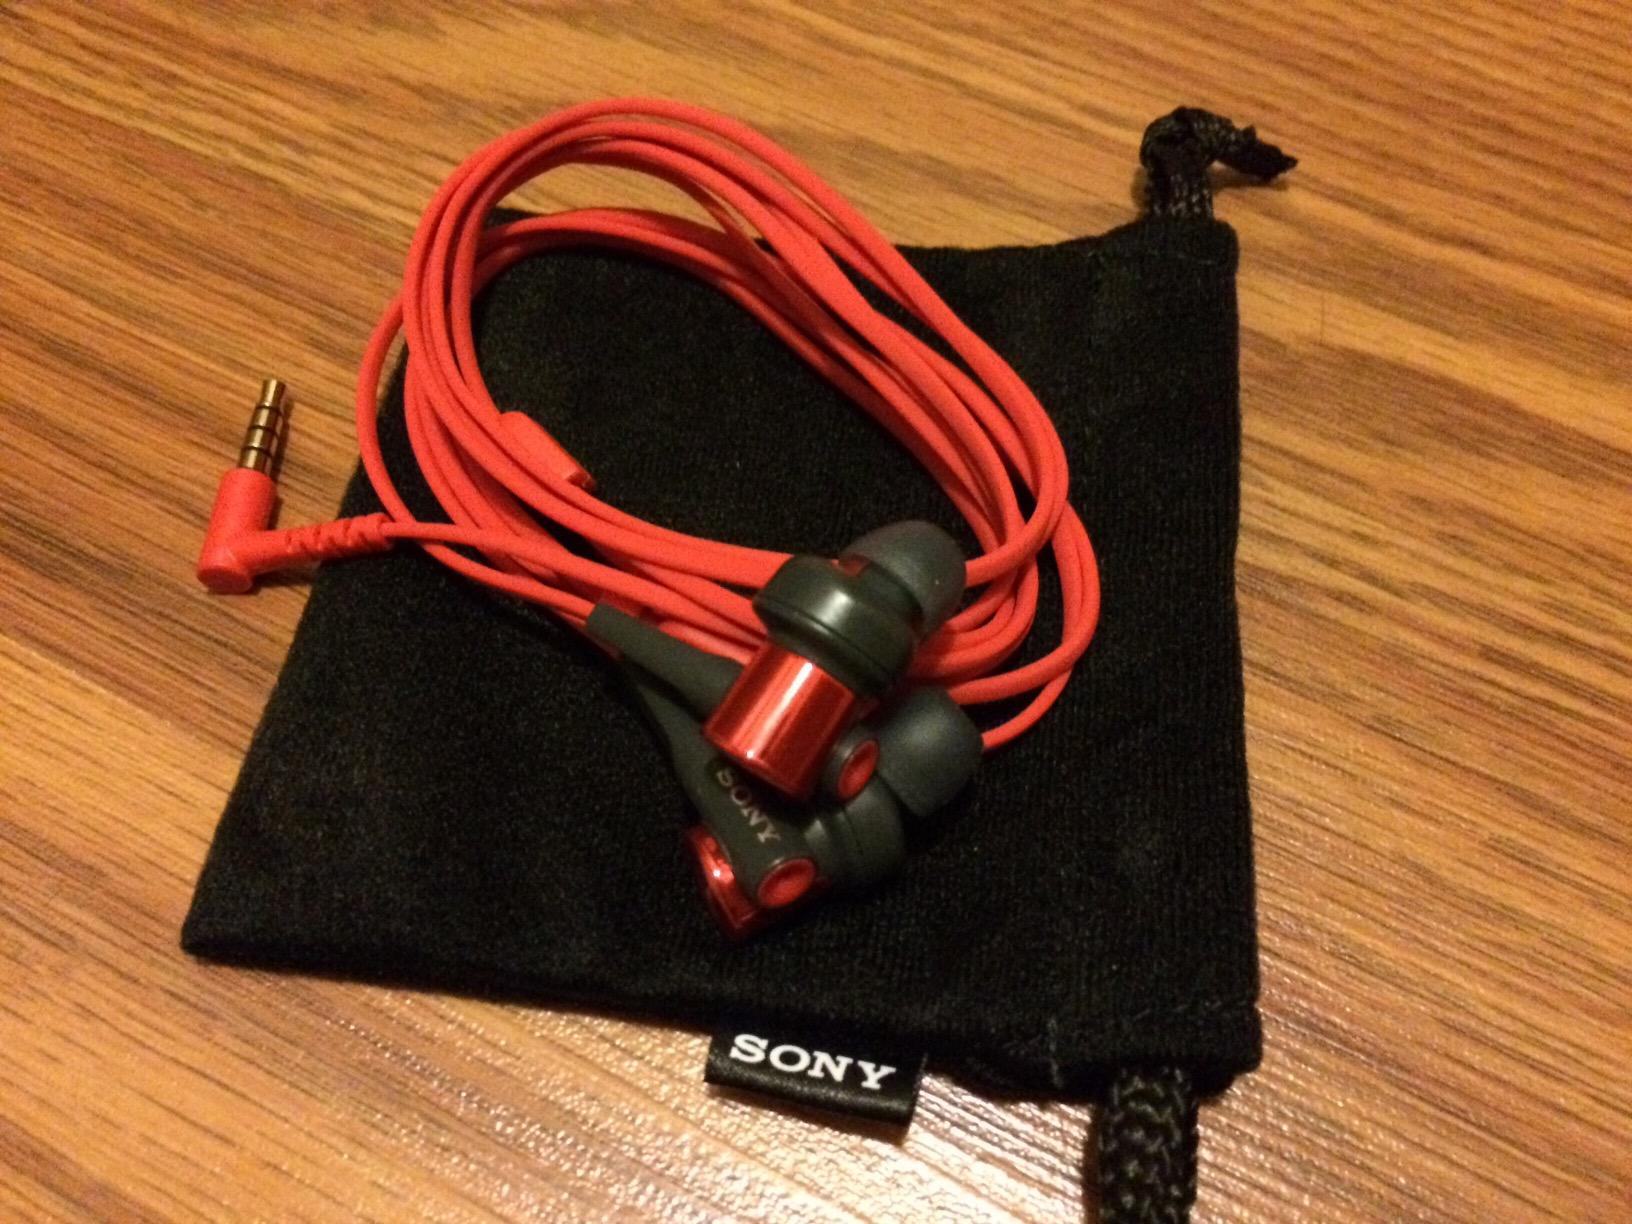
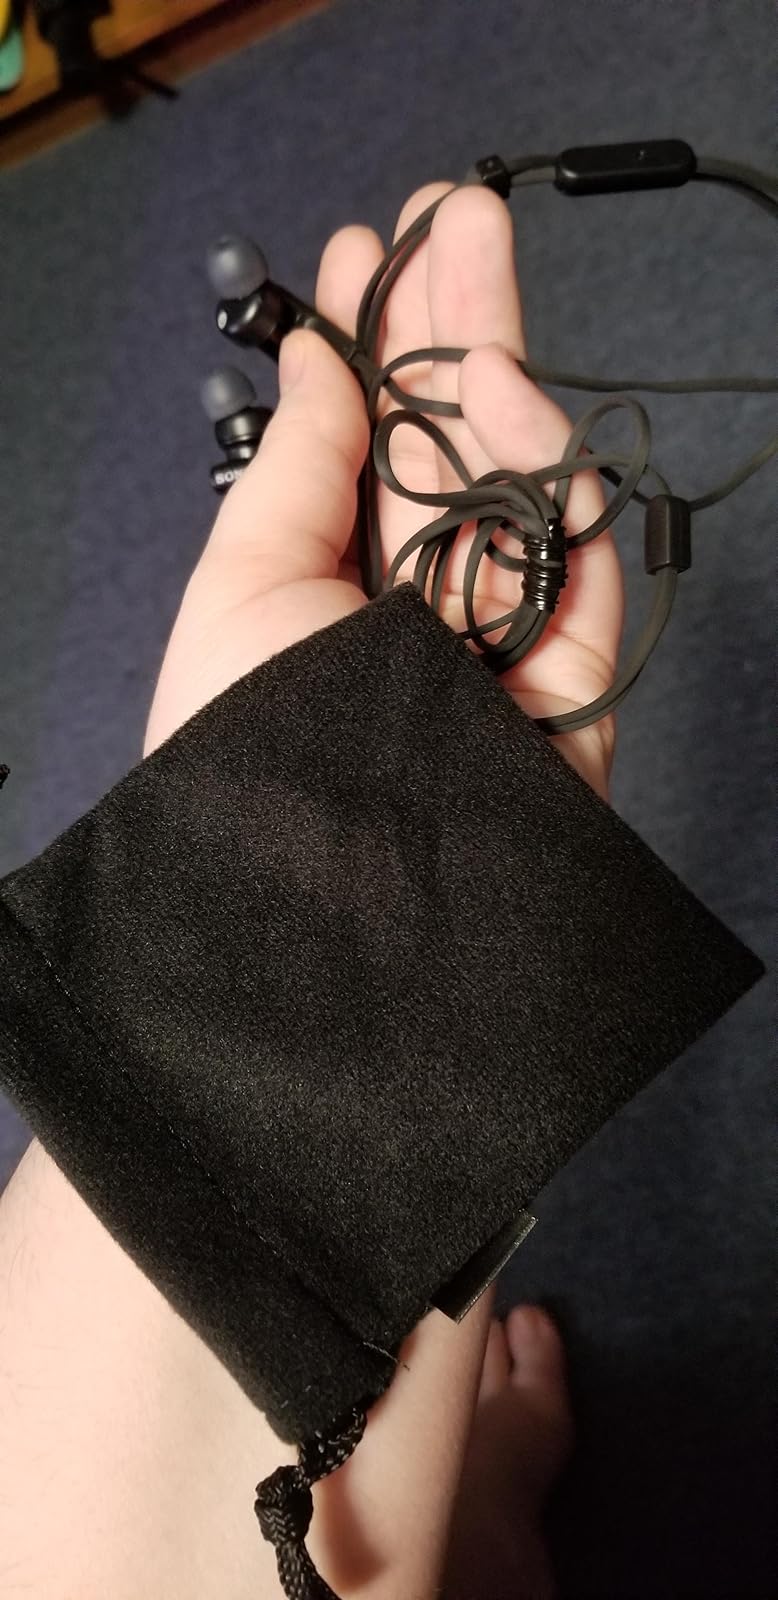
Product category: headphones
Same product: no